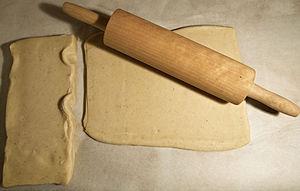
La bouchée à la reine est une charcuterie pâtissière traditionnelle de la gastronomie française constituée d'un vol-au-vent individuel et de sa garniture.